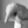
ASL letter: Q